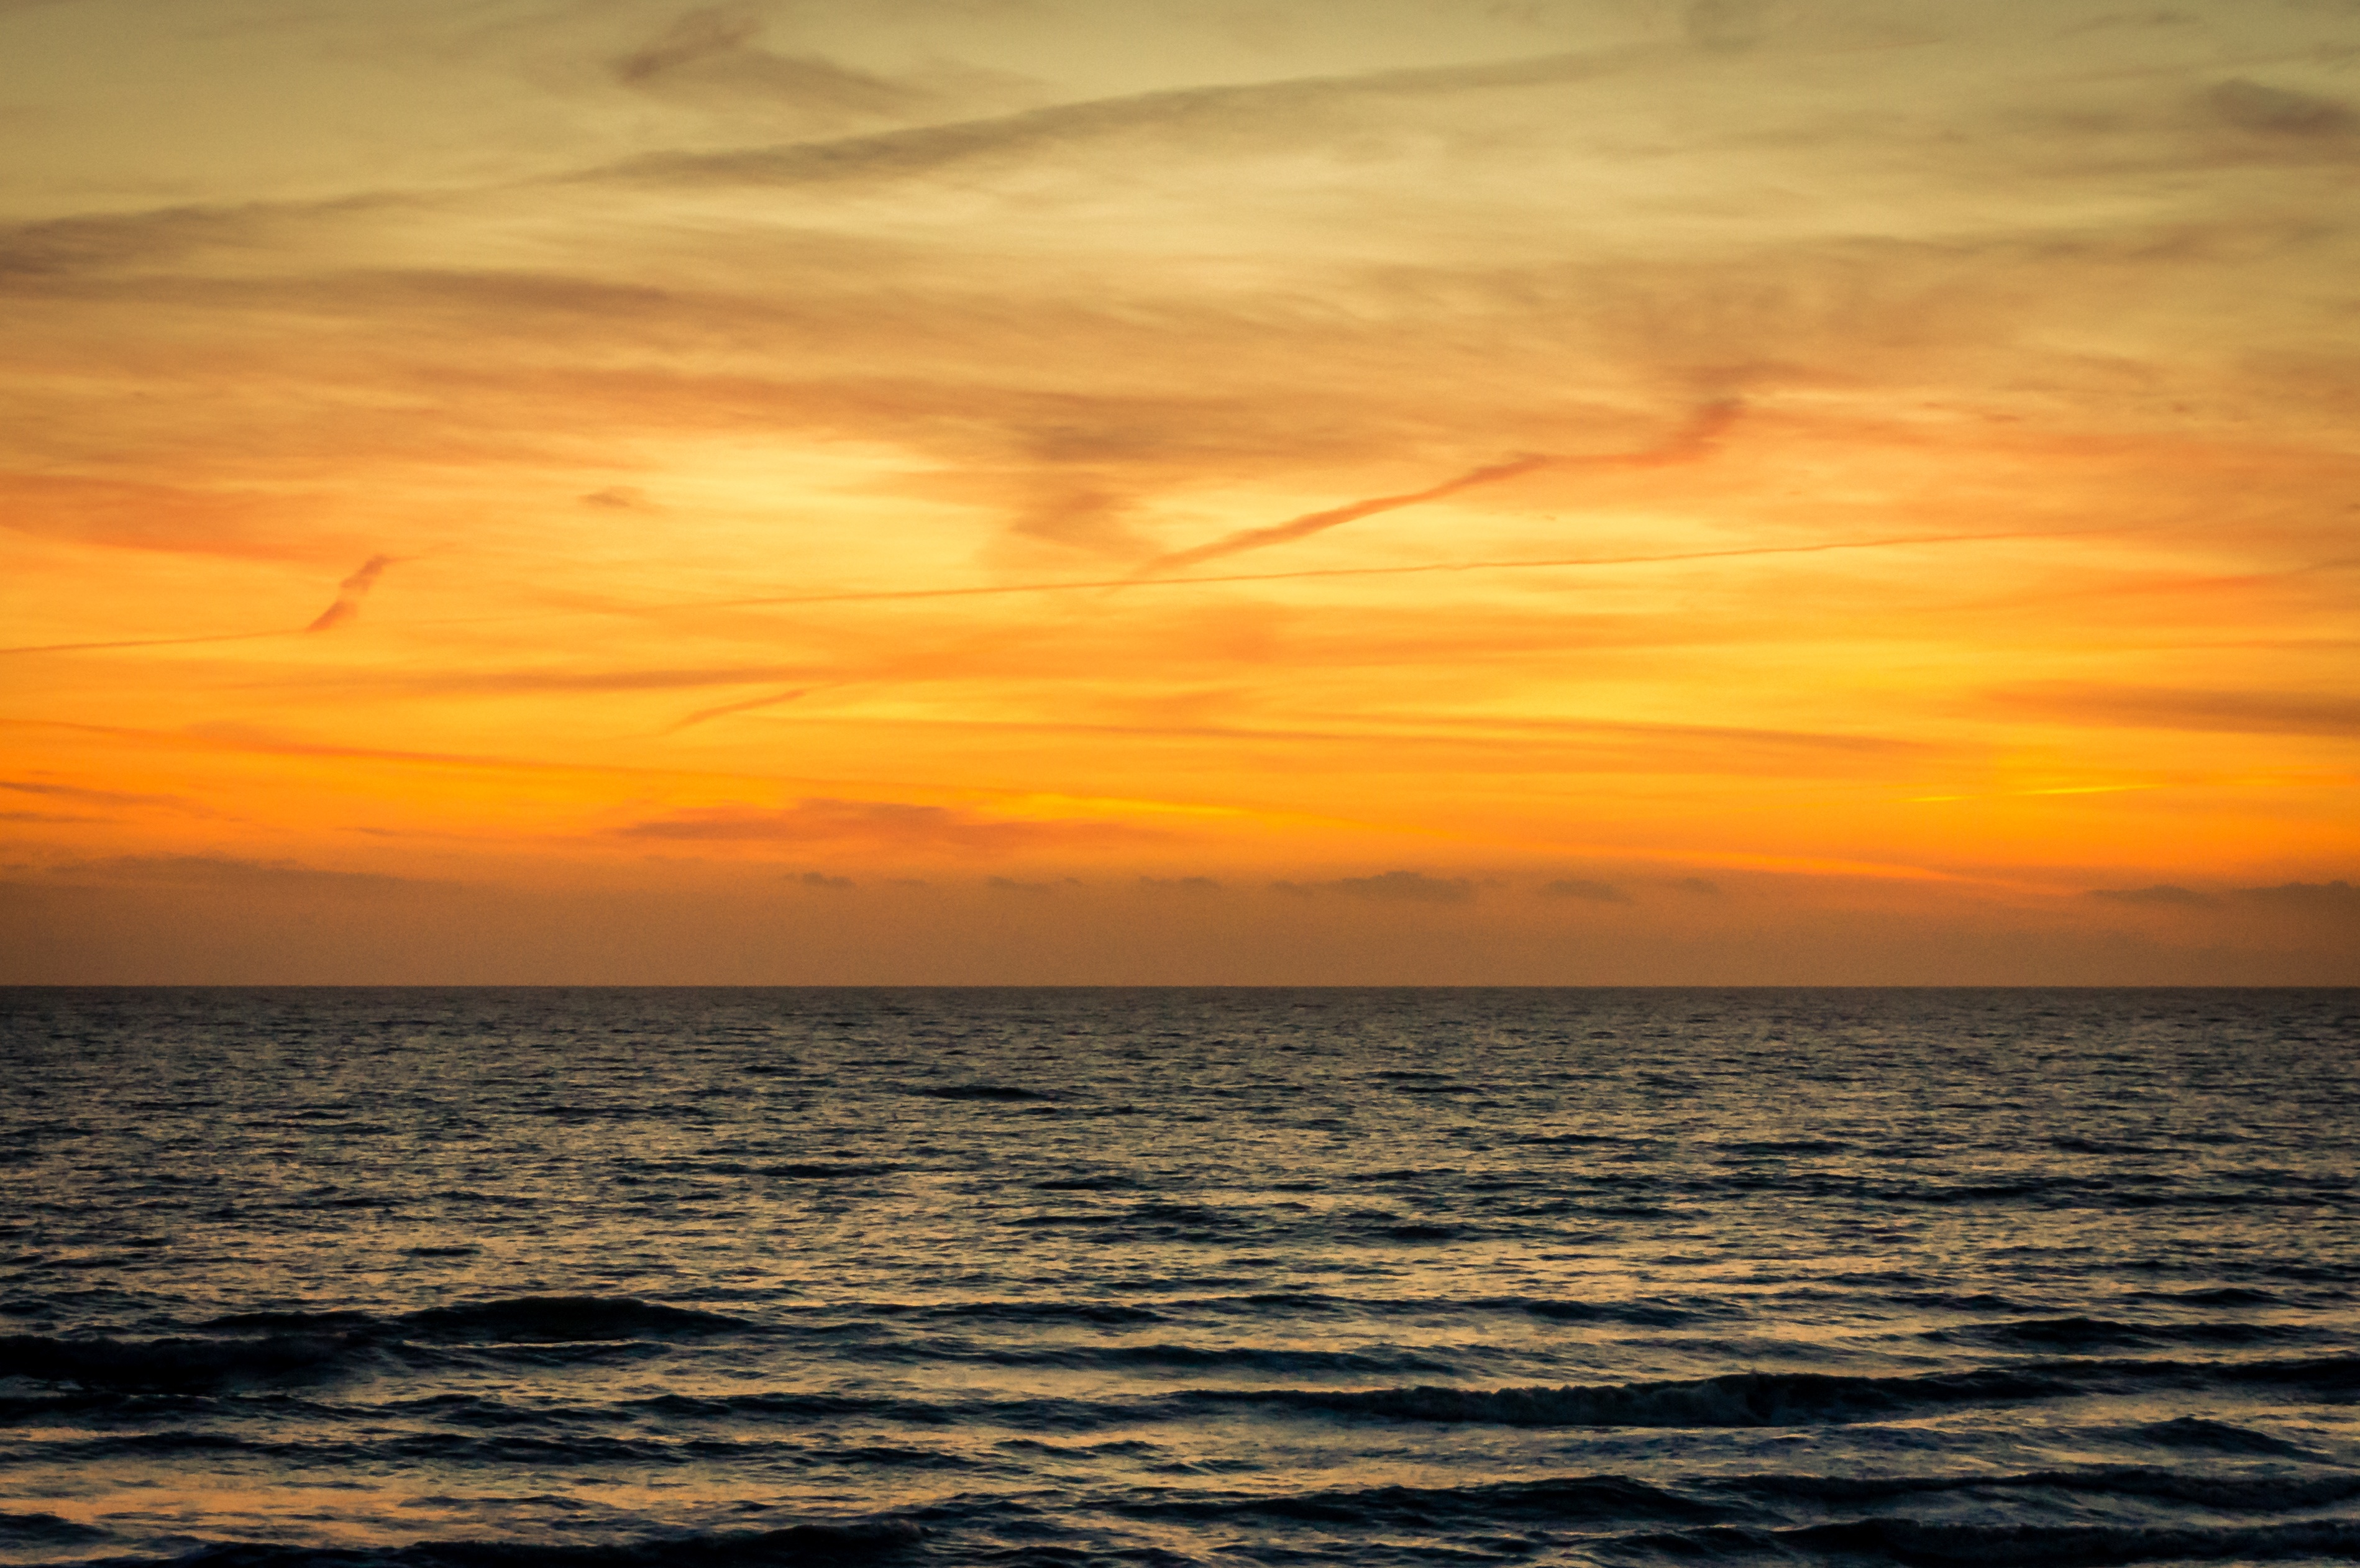
beach, sea, coast, ocean, horizon, cloud, sky, sun, sunrise, sunset, sunlight, morning, shore, wave, dawn, dusk, evening, body of water, afterglow, wind wave